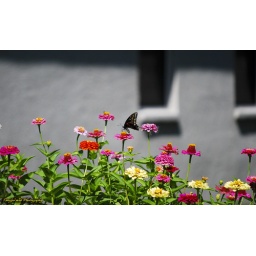
A black swallowtail sampling each flower in a neighbor's garden.